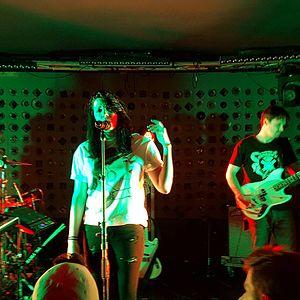
Kristine Meredith Flaherty, connue sous le nom de scène K. Flay, est une chanteuse, compositrice américaine originaire de Wilmette, Illinois. Son album Life as a Dog, sorti en 2014, a atteint la seconde place numéro du classement "Heatseekers Albums", et la quatorzième place du classement "Rap Albums". En 2016, elle signe avec Interscope Records. K. Flay a été nominée pour deux prix lors de la 60e cérémonie des Grammy Awards pour la Meilleure conception de l'Album, Non-Classique et pour la meilleure chanson rock.